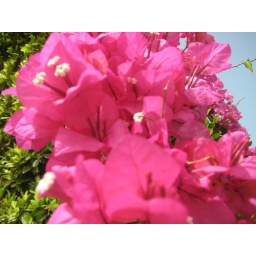
fincing tree that come out with flowers in pink yellow white purple and more